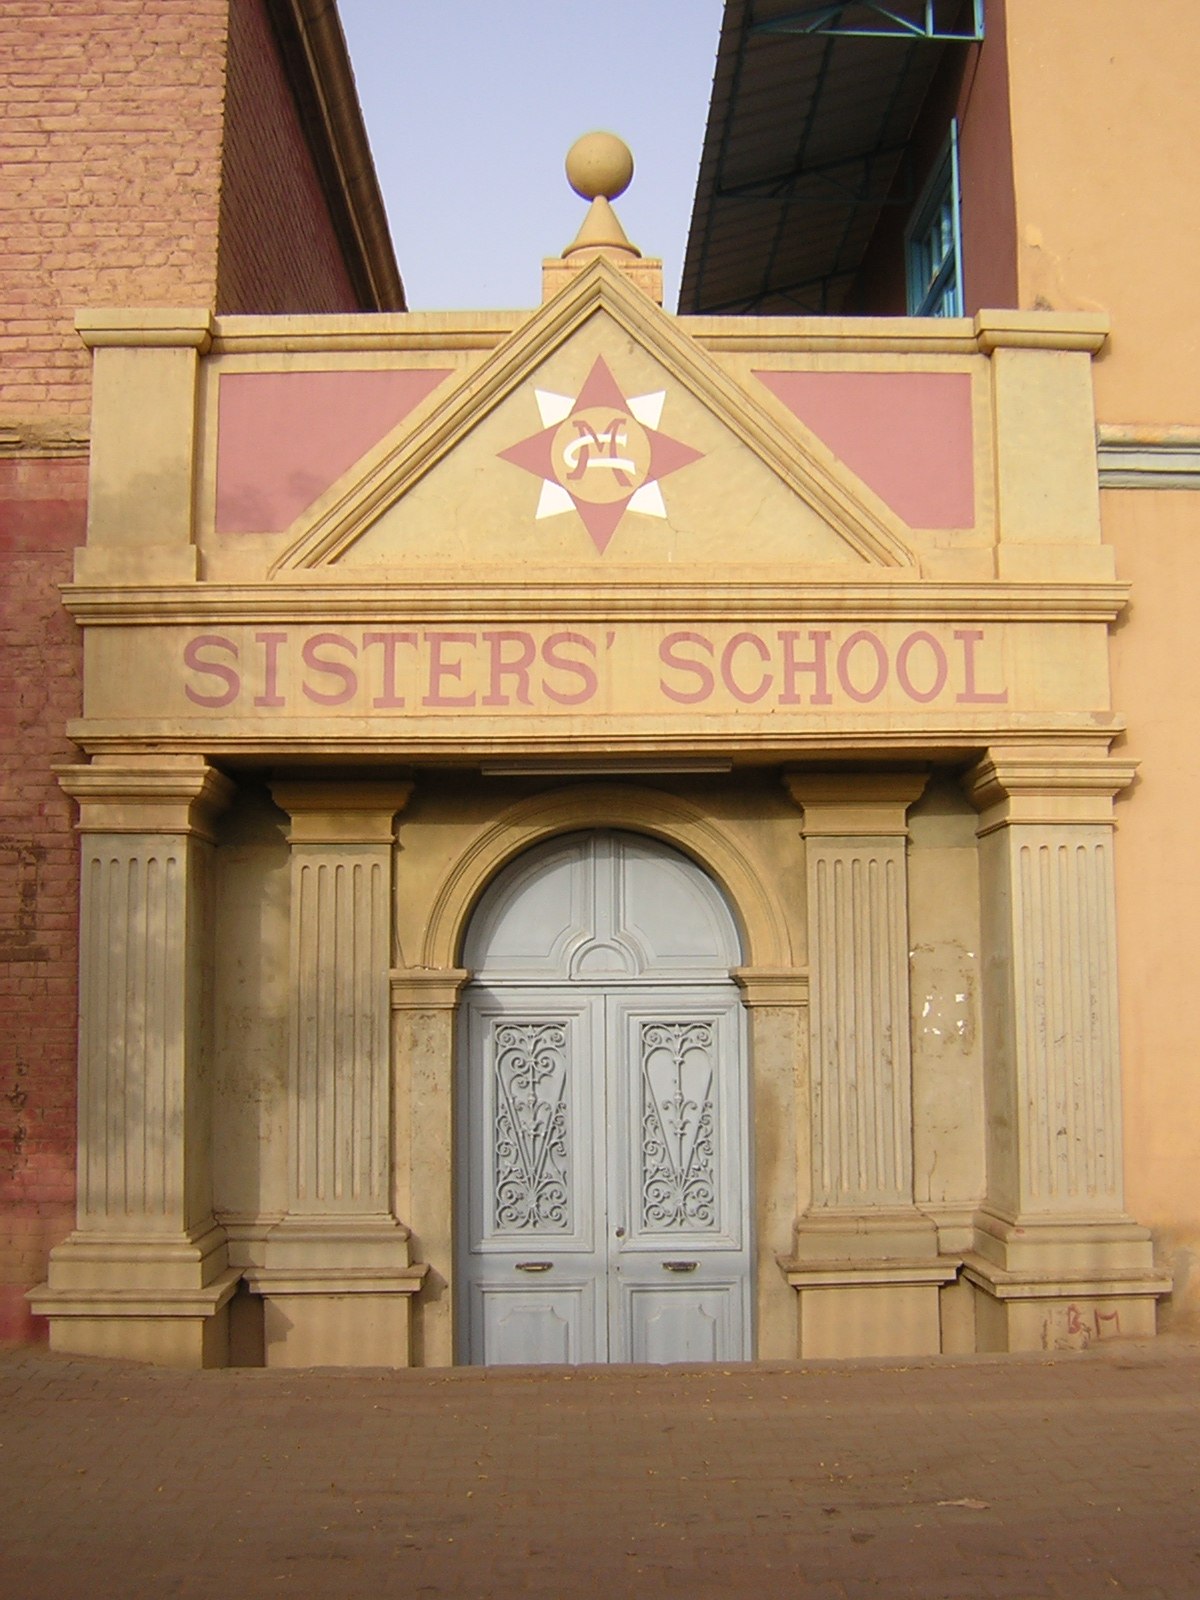
الوصف بالفصحى: بوابة مدخل مدرسة الراهبات القبطية للبنات
الوصف بالعامية السودانية: بوابة مدخل مدرسة سيستر حقت الاقباط حقت البنات
التصنيف: Public Spaces & Infrastructure